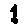
Label: 1